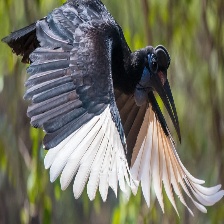
Species: ABYSSINIAN GROUND HORNBILL
Scientific name: BUCORVUS ABYSSINICUS
ImageNet parent category: hornbill